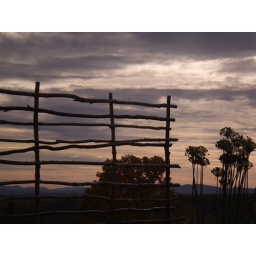
vermont clouds and fence in shadow pics_069